County Kildare

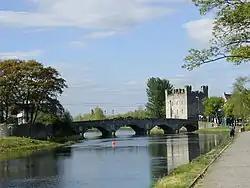
River Barrow and White's Castle, Athy

Kildare County Council is the local authority for the county. The council has 40 members, elected in the local electoral areas of: Athy (5 seats), Celbridge (4 seats), Leixlip (3 seats), Clane (5 seats), Maynooth (5 Seats), Kildare (5 seats), Newbridge (6 Seats) and Naas (7 Seats). These form the municipal districts of Athy, Celbridge–Leixlip, Clane–Maynooth, Kildare–Newbridge, and Naas. The current council was elected in May 2019.